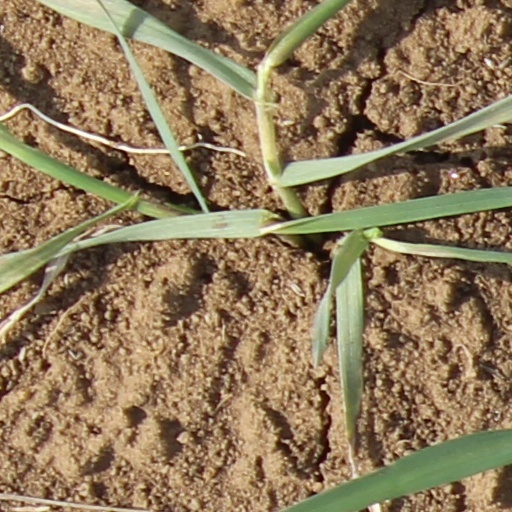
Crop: wheat